Hof van Holland

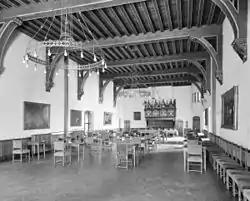
"Rolzaal" at the Binnenhof, where the "Hof van Holland" held its audiences.

The Hof van Holland, Zeeland en West-Friesland (usually shortened to Hof van Holland in the literature, and translated in English literature as "(High) Court of Holland") was the High Court of the provinces of Holland, West Friesland and Zeeland, instituted as a separate entity of the government of the Counties of Holland and Zeeland in 1428, under the Burgundian and Habsburg Netherlands, and continued with little change under the Dutch Republic, Batavian Republic, and the Kingdom of Holland, until its dissolution in 1811 by the First French Empire. It should not be confused with the "Hoge Raad van Holland en Zeeland" which was the supreme court, founded in 1582 by the States-General of the Netherlands and intended for the entire Dutch Republic. The "Hof" was in practice the main Appellate court in Holland and Zeeland, and in number of cases-handled the most important in the entire Dutch Republic (in comparison to the sister-provincial courts like the "Hof van Friesland") and its Precedents played an important role in the development of Roman-Dutch law, which is still influential in Southern Africa.